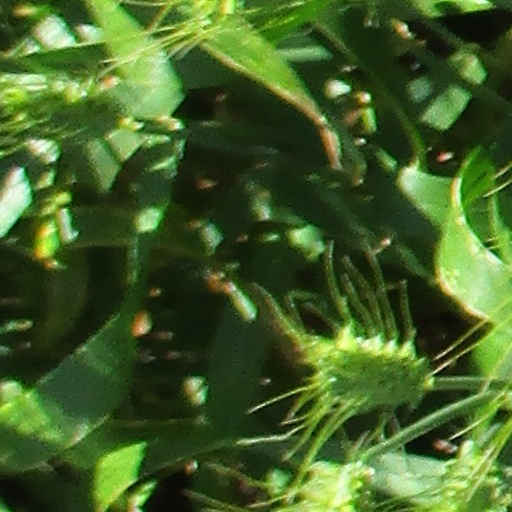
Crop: wheat